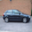
Label: automobile